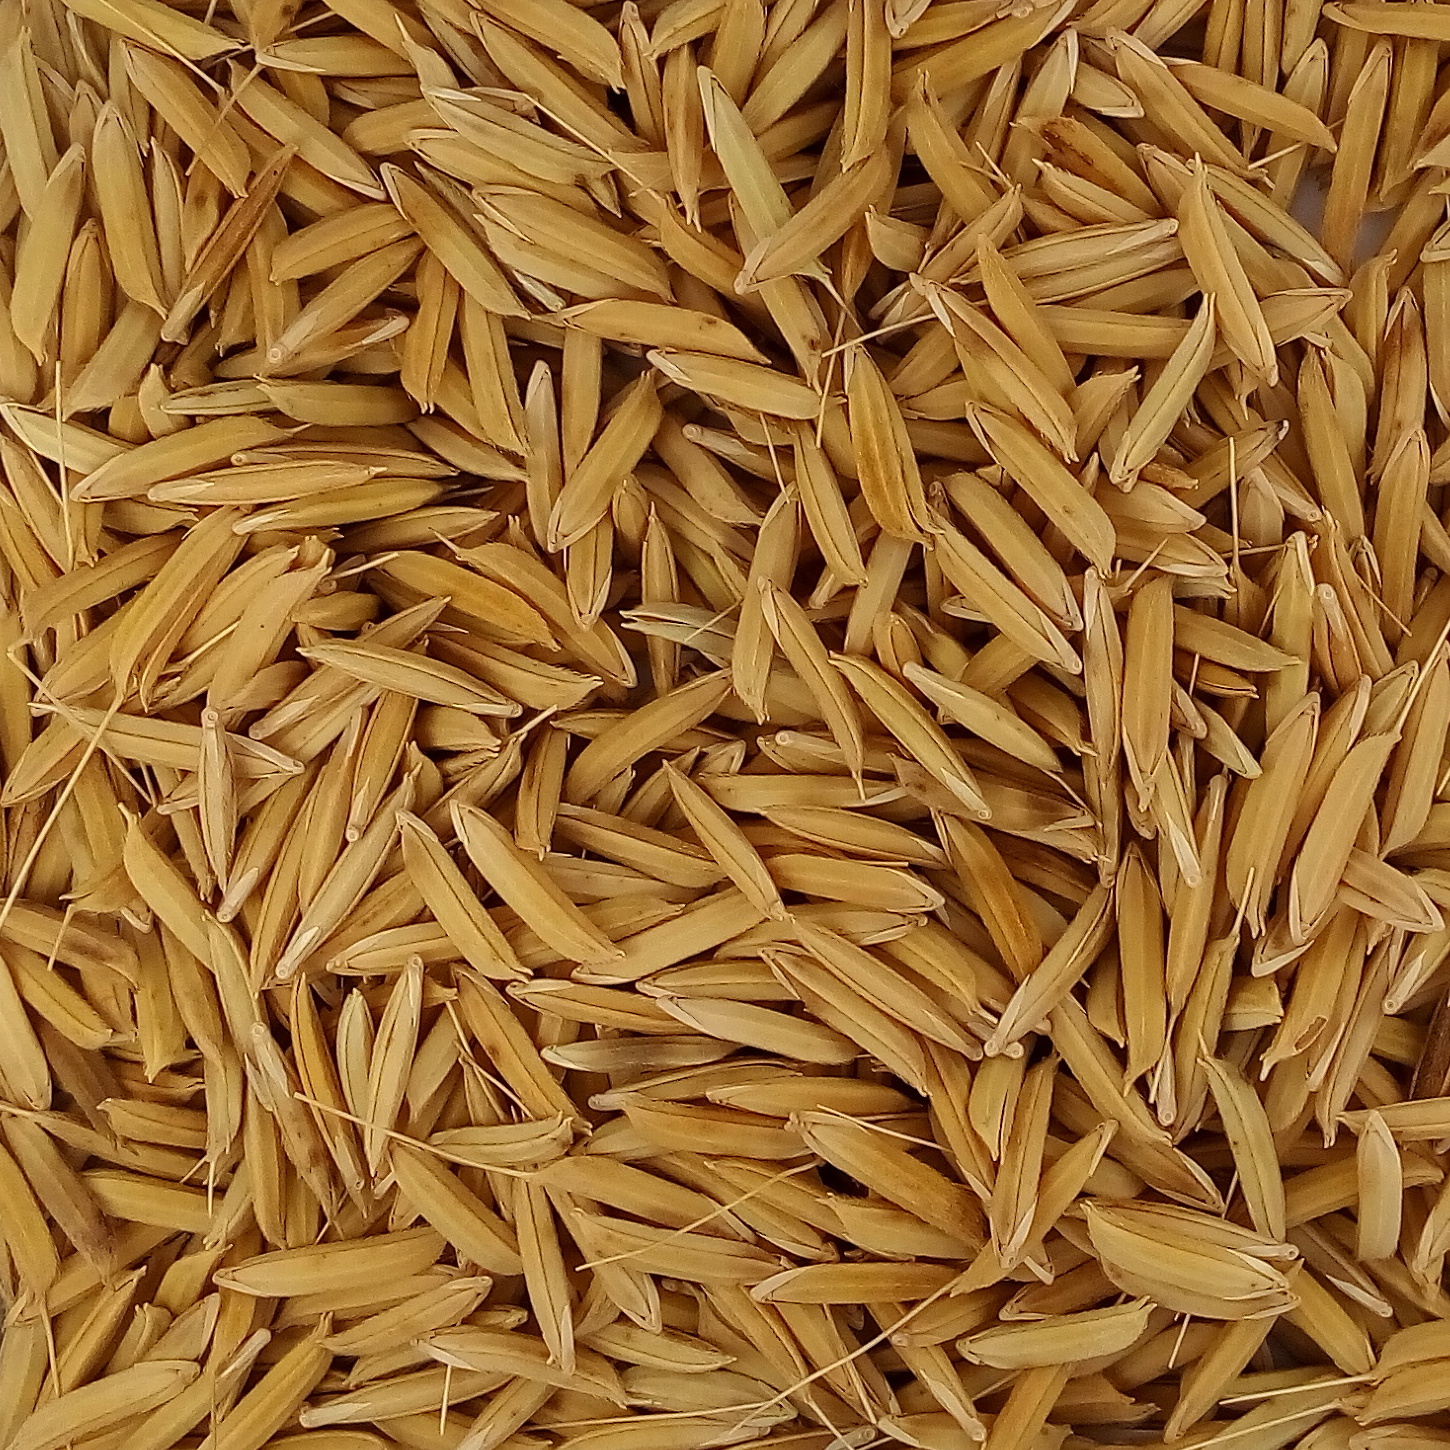
Rice seed variety: 1728